John L. Carroll

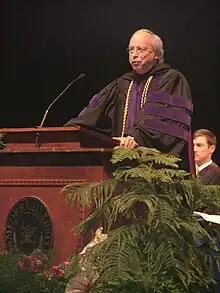
Carroll in 2006

John Lawrence Carroll (October 19, 1943 – August 14, 2023) was an American judge and academic administrator who was a U.S. magistrate judge for the Middle District of Alabama from 1986 to 2001. He was also a member of the Judicial Conference of the United States's Federal Rules of Civil Procedure. He served as the dean of the Cumberland School of Law in Homewood, Alabama, from 2001 to 2014.